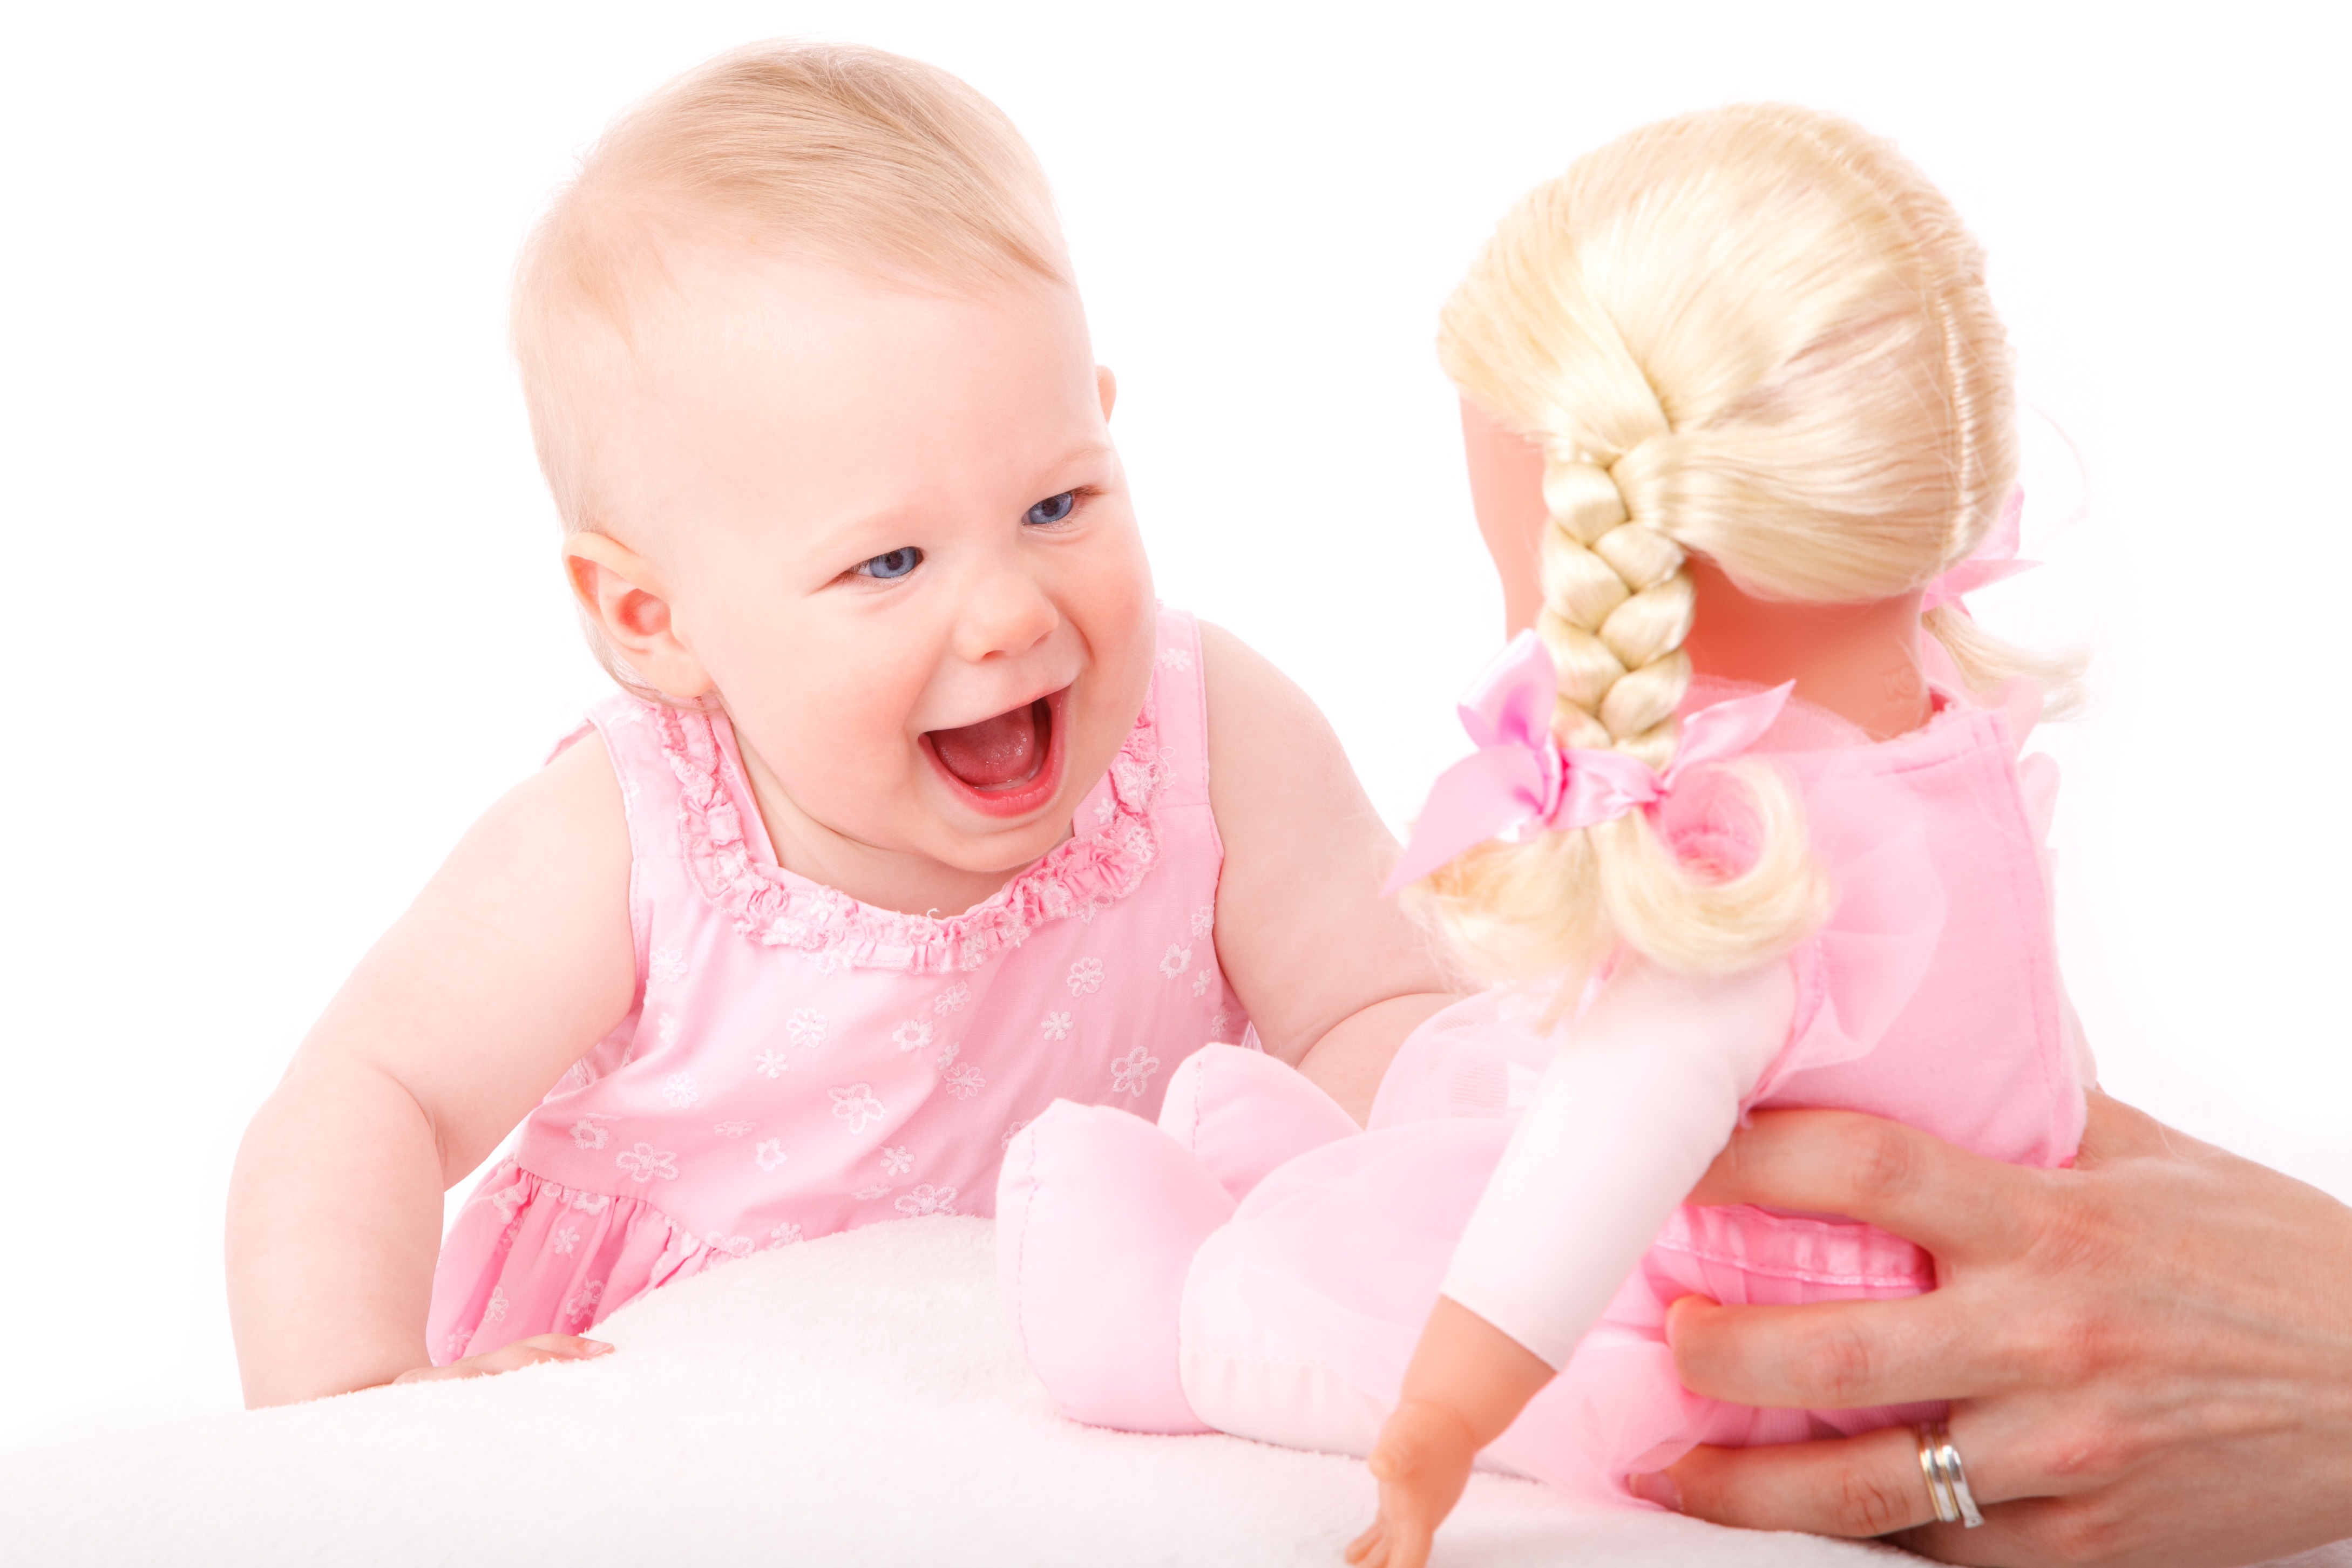
person, girl, play, petal, cute, child, pink, toy, baby, product, face, doll, nose, happy, infant, toddler, skin